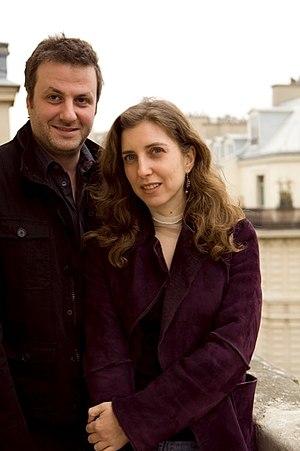
Joana Hadjithomas et Khalil Joreige sont cinéastes et artistes. Leurs œuvres comprennent des films de fictions et des documentaires, des installations vidéo et photographiques, des sculptures, des performances et des textes.